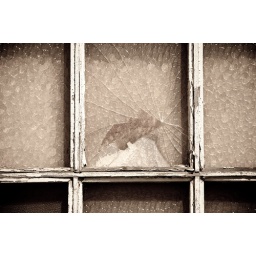
Broken window on a large sliding garage door in Victoria Square.